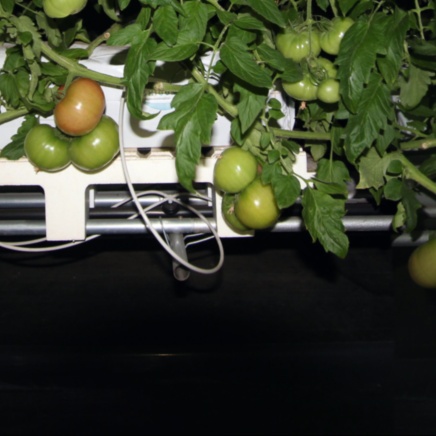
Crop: tomato